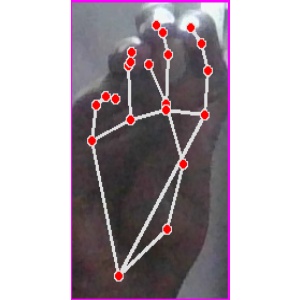
अक्षर: ङ